Question: Please indicate a possible affordance area of the book that can be used for holding
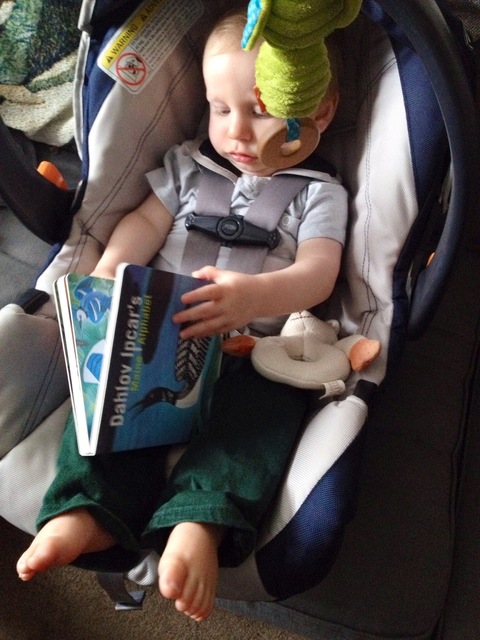
Answer: [42.807, 256.842, 242.105, 456.14]